Étaples

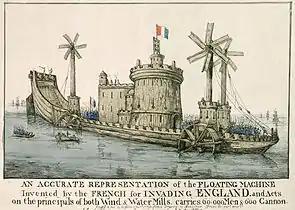
A satirical caricature of Napoleon's preparations for invasion by Robert Dighton, (1805)

Étaples or Étaples-sur-Mer (or ; formerly) is a commune in the department of Pas-de-Calais, Hauts-de-France, northern France. It is a fishing and leisure port on the Canche river.